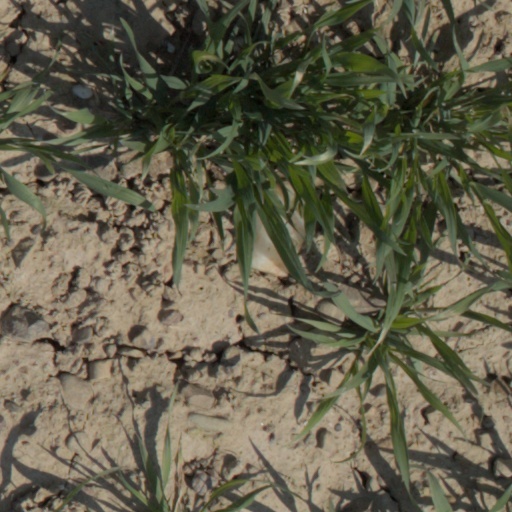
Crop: wheat